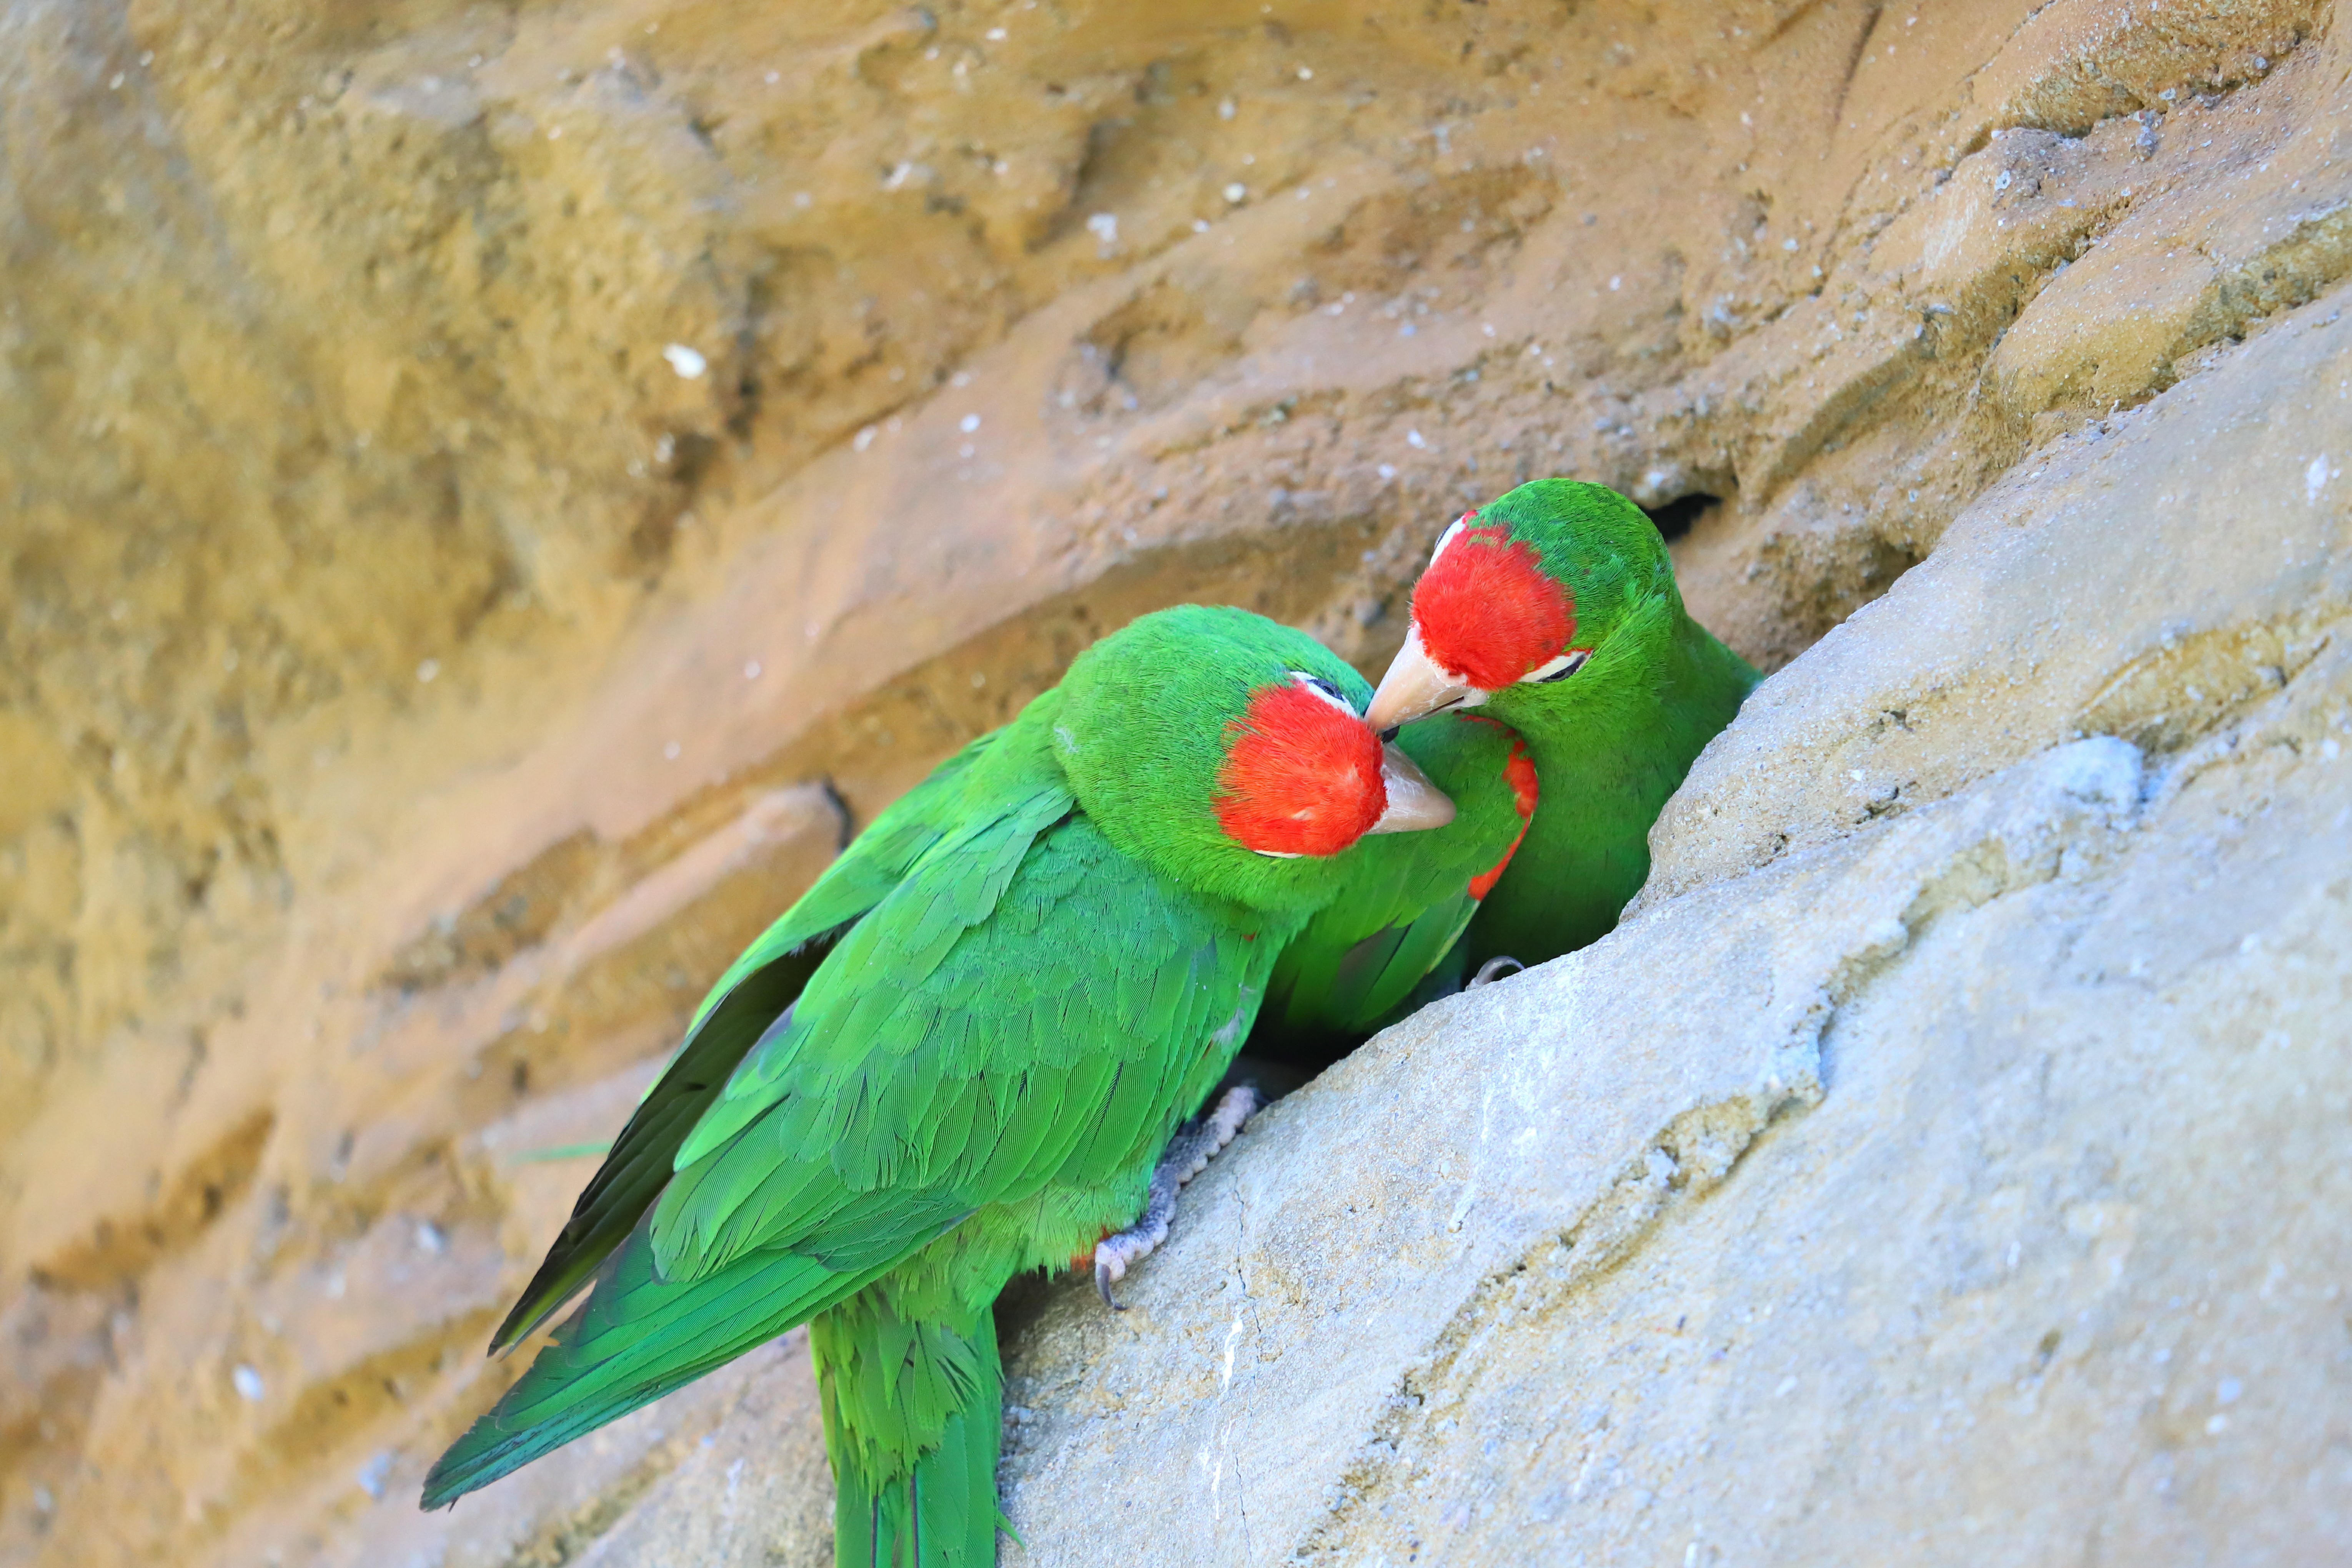
Canon EOS, bird, parrot, macaw, parakeet, beak, wing, lorikeet, lovebird, budgie, feather, wildlife